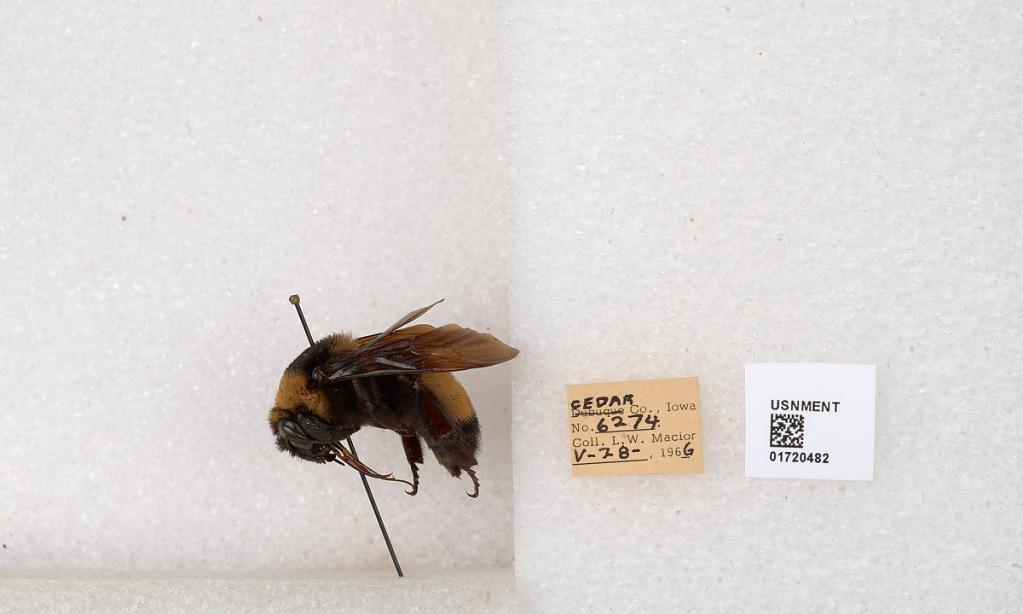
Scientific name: Bombus (Bombus) nevadensis auricormus
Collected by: L. Macior
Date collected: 1966-5-28
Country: United States
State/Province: Iowa
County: Cedar
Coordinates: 41.7723, -91.1324